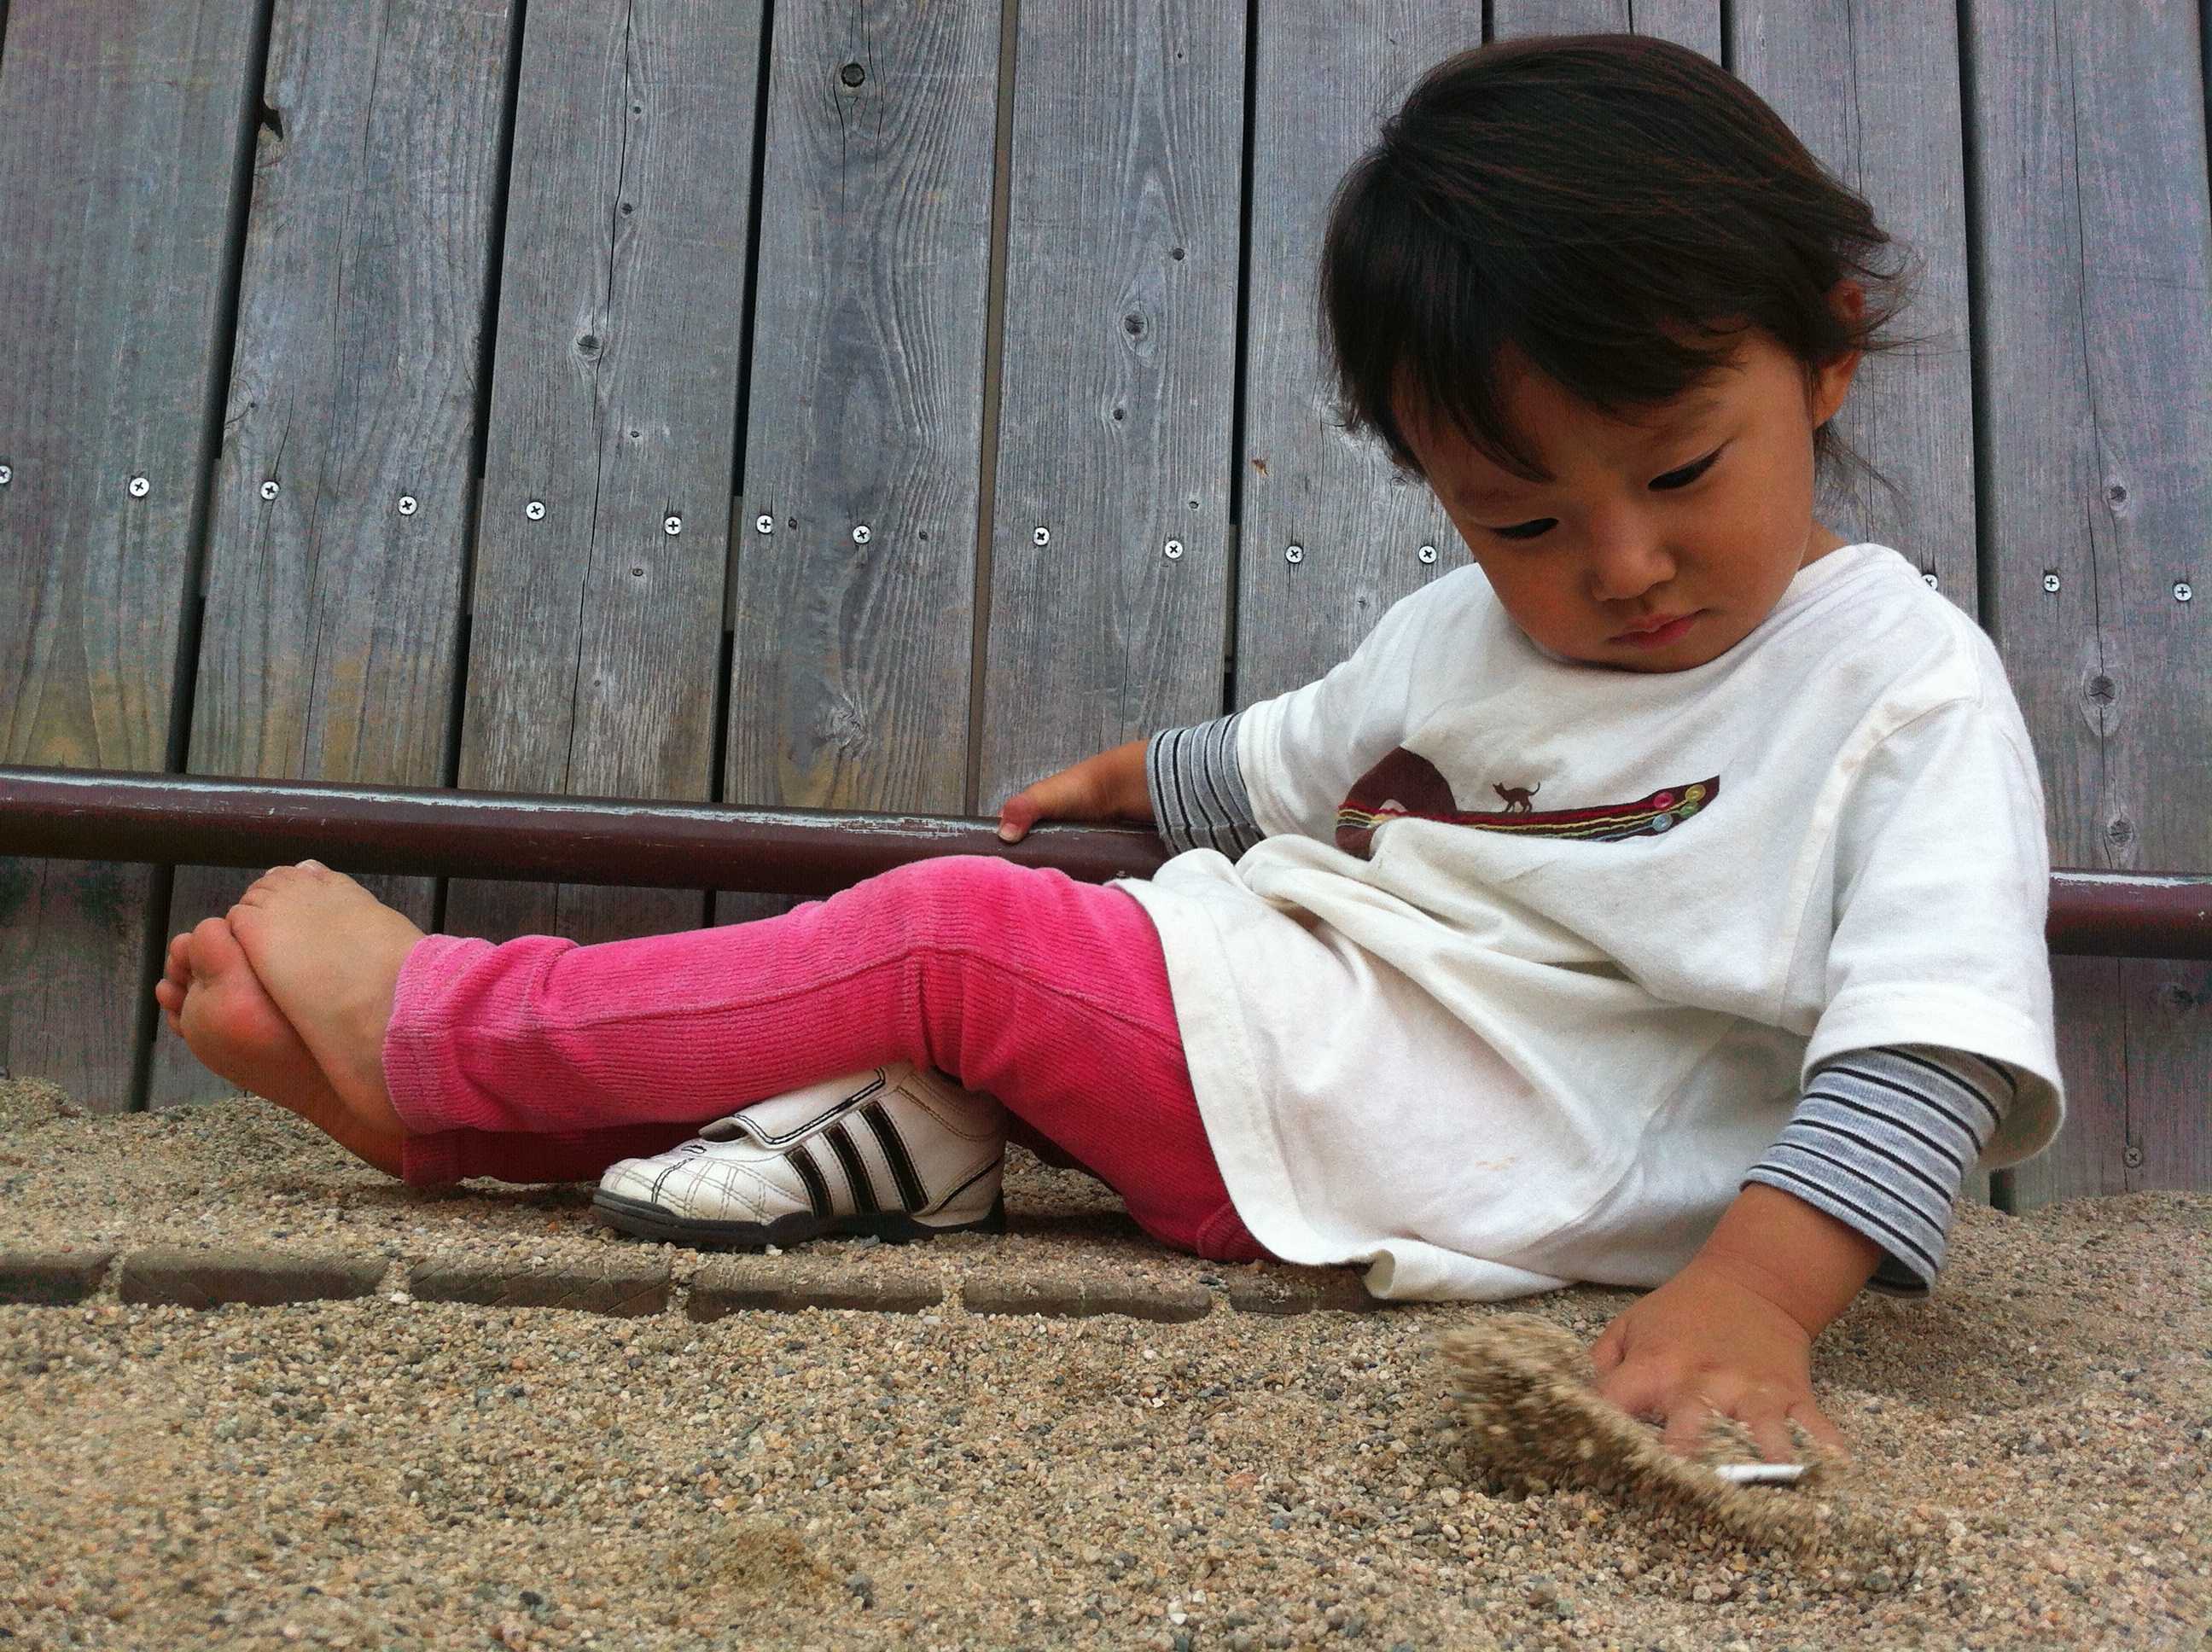
person, play, male, leg, sitting, child, infant, toddler, human positions